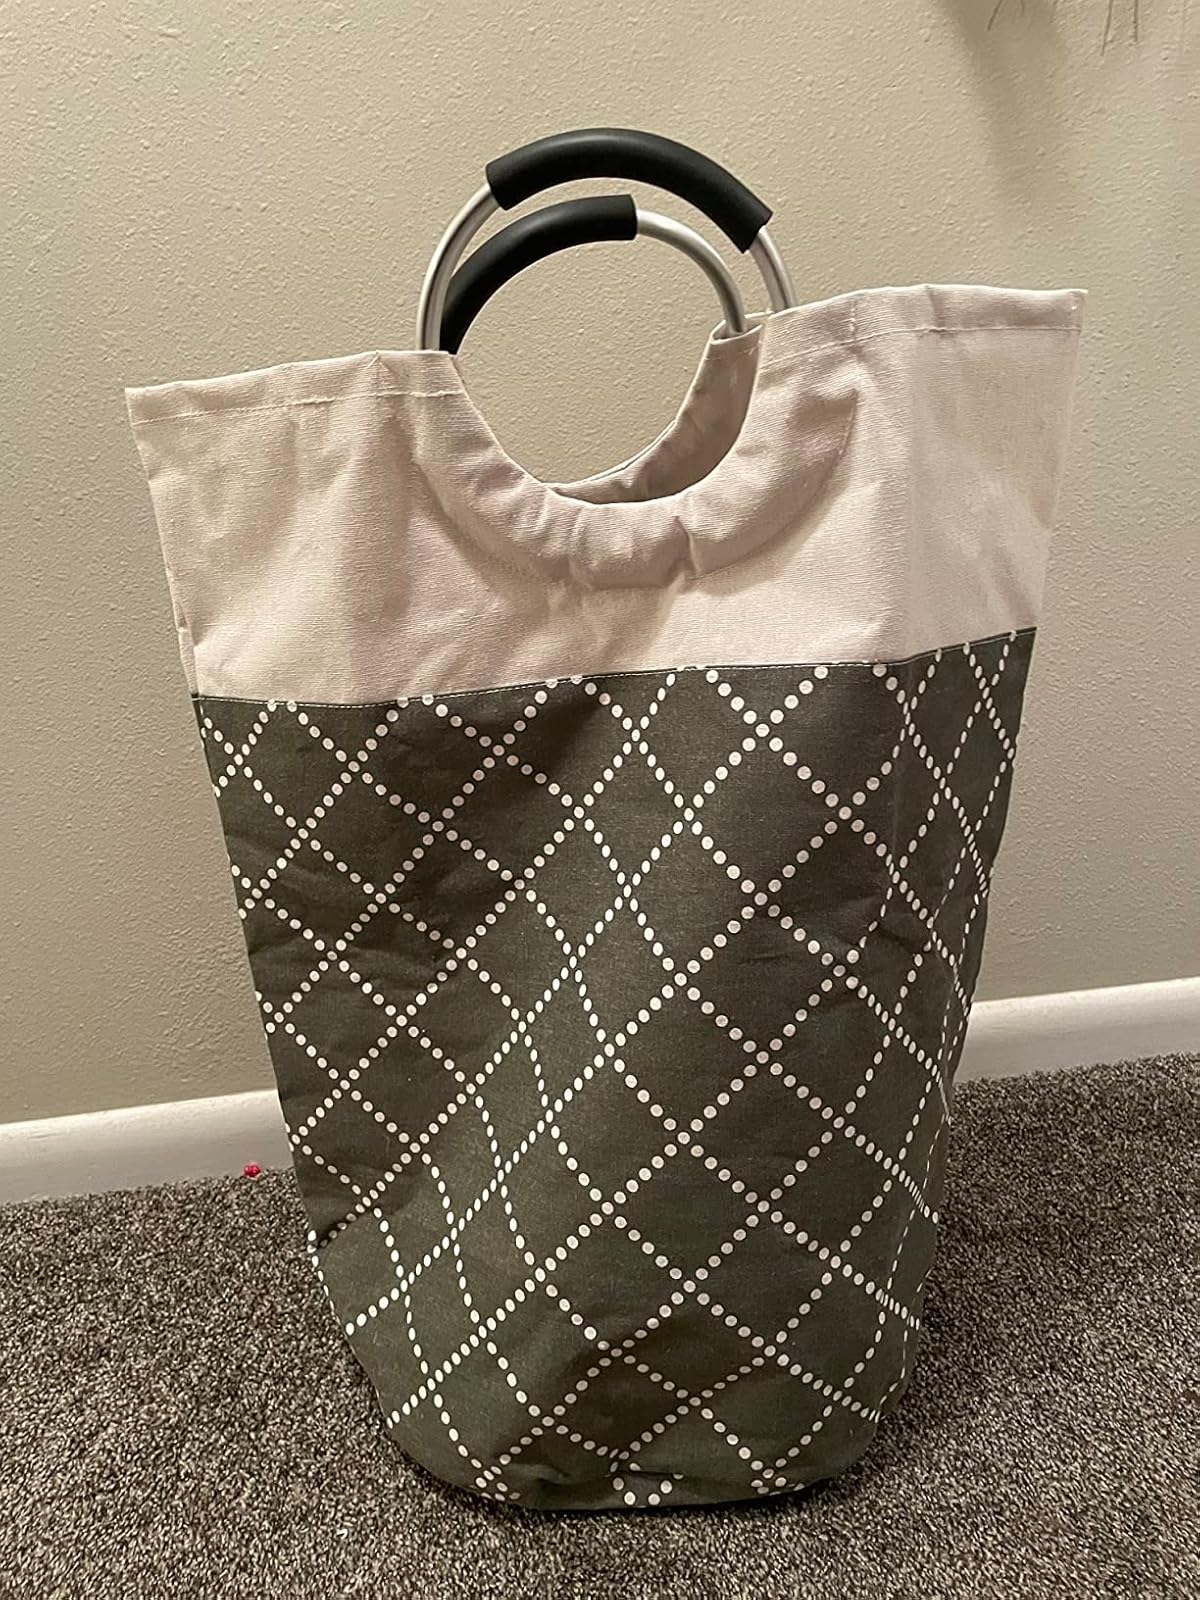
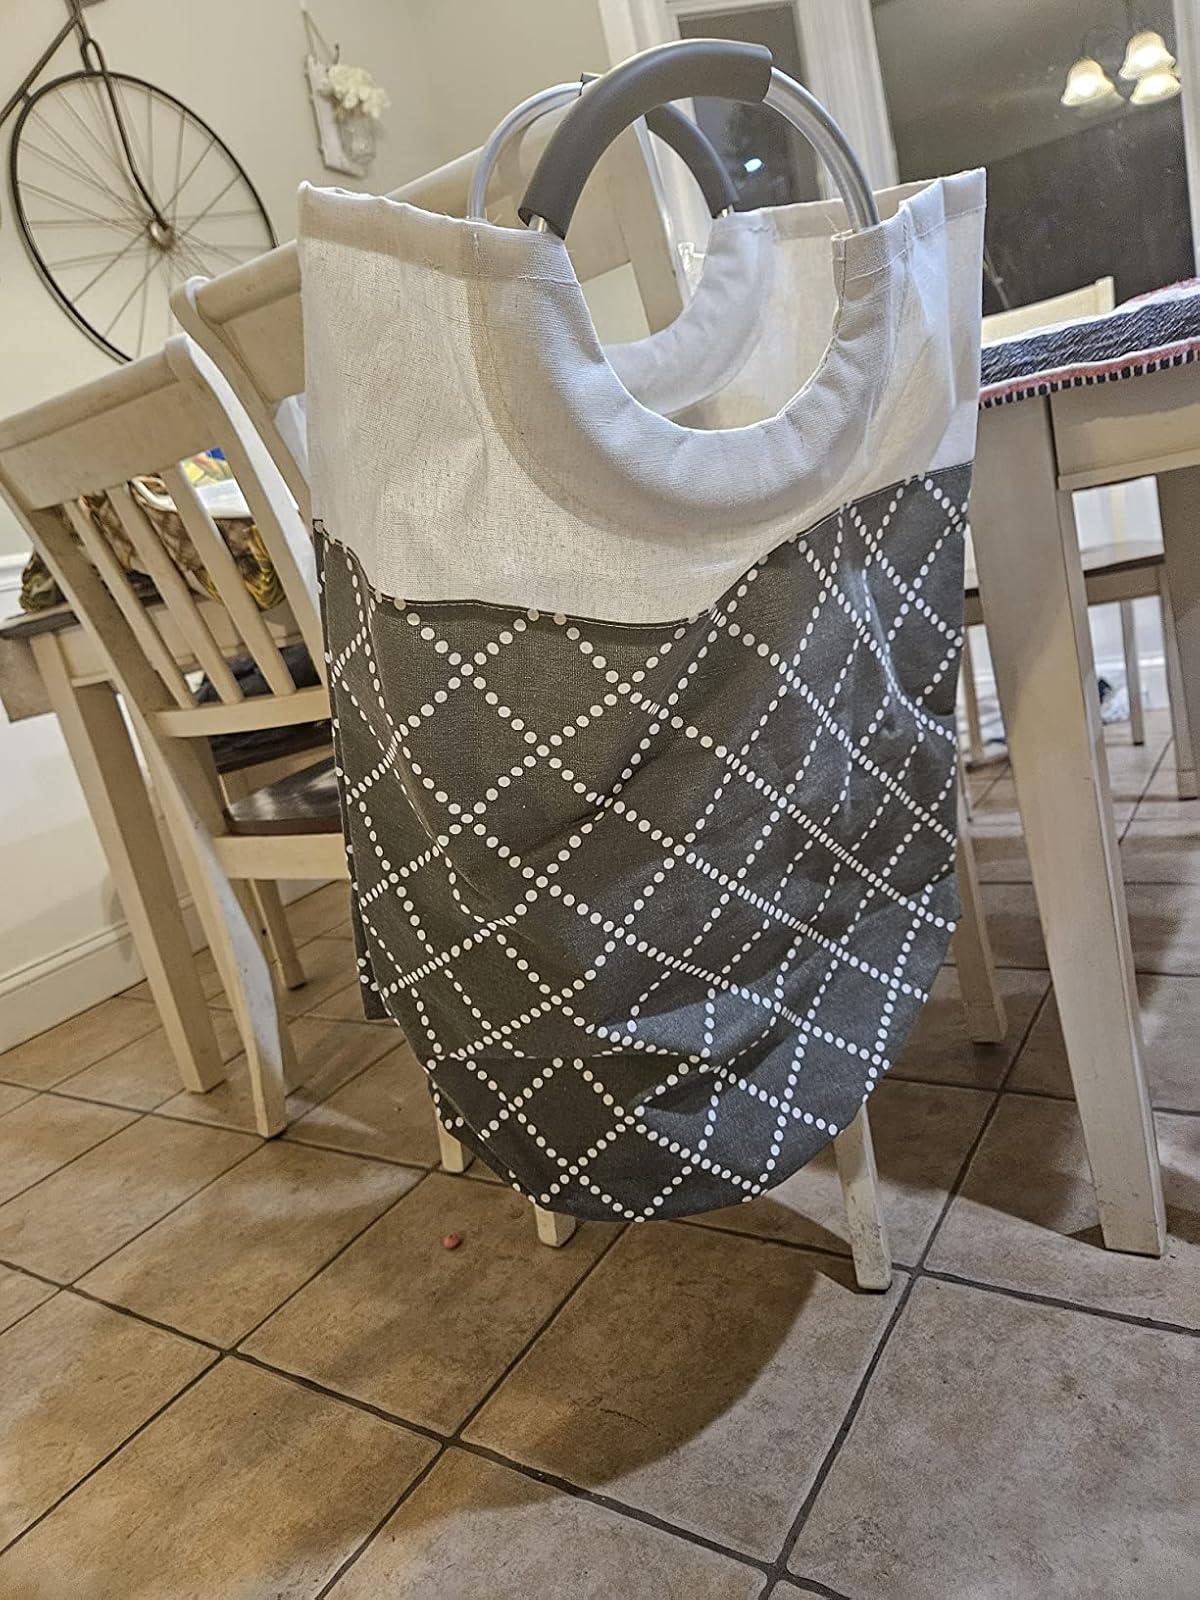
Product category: items_hamper
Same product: yes